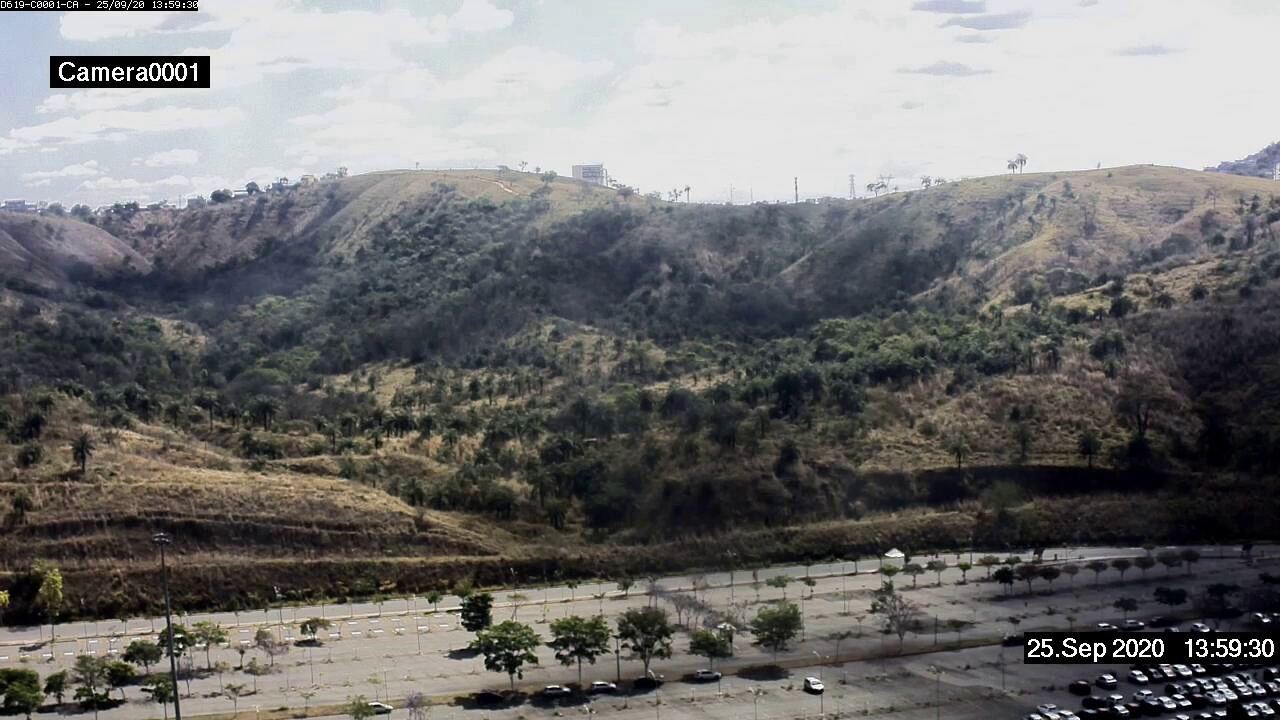
Fire: no
Smoke: no